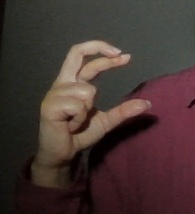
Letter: thal